Whakaari / White Island

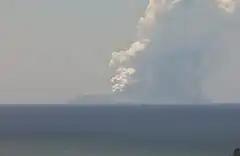
View of the 2019 Whakaari / White Island eruption from Whakatane at 14:20, 9 minutes after the start of the eruption

At 14:11 NZDT on 9 December 2019, Whakaari / White Island erupted. It was reported that there were forty-seven people on the island when the eruption happened. Twenty-two people were killed, including two people who were missing and confirmed dead on 23 January 2020, and a further twenty-five were seriously injured, many critically. The bodies of two victims have not been recovered and may have been lost to the sea. The ongoing seismic and volcanic activity in the area and subsequently heavy rainfall as well as low visibility and toxic gases all hampered recovery efforts.